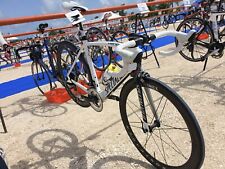
Vehicle type: Bikes